Letterkenny Regional Sports and Leisure Complex

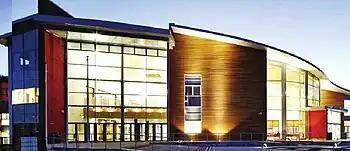
The complex

The complex includes a 25m (6 lane) swimming pool, a gym, a 2,500 seat sports hall, an athletic track (named after Danny McDaid), soccer pitch, children's play area and skate park.